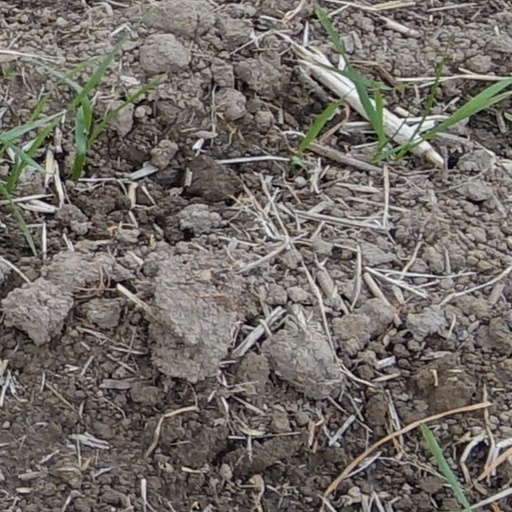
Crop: wheat